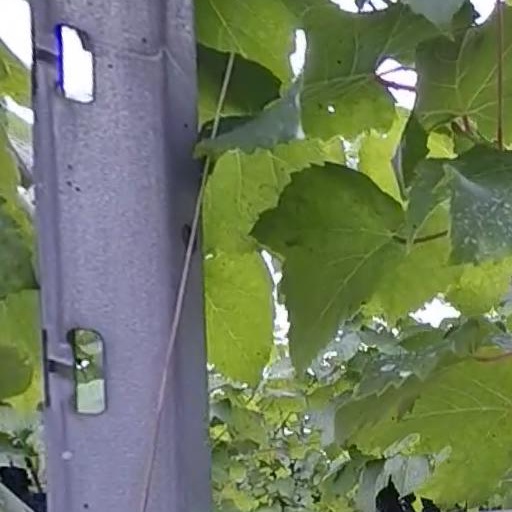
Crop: grape